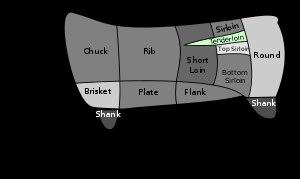
Le filet de bœuf est un morceau tendre et maigre du bœuf. Il est situé dans la région lombaire.